808s & Heartbreak

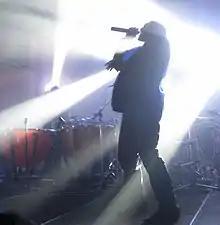
West performing at the 2008 Democratic National Convention leading up to the album's release

In August 2008, West performed at the Democratic National Convention, where he also previewed a demo of "Love Lockdown" to Dave Sirulnick, a producer for MTV. This led to West's premier of the song at the 2008 MTV Video Music Awards on September 7, performing alongside 20 taiko drummers. On the set's dark-violet stage, he appeared wearing an Afro-mullet and a gray tweed jacket tailored with a broken-heart-shaped pin that would symbolize the "808s & Heartbreak"-album era in West's career, according to "Rolling Stone" writer Charles Holmes: "His voice wavered, his onstage confidence was clearly fragile, but the "808s" epoch began nonetheless."